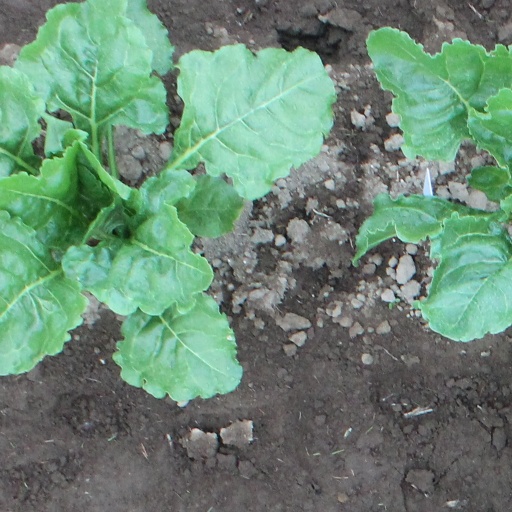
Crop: sugar beet